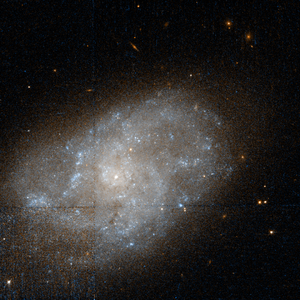
NGC 959 est une petite galaxie spirale, peut-être de type magellanique, située dans la constellation du Triangle à environ 27 millions d'années-lumière de la Voie lactée. Elle a été découverte par l'astronome français Édouard Stephan en 1876.